Stevens Mokgalapa

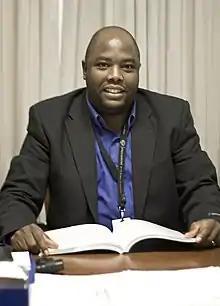

Stevens Mokgalapa (born 9 April 1977) is a South African politician who served as the Mayor of Tshwane from 2019 to 2020. A former member of the Democratic Alliance (DA), he served as a Member of the National Assembly from 2009 to 2019. Within the DA's Shadow Cabinet, he served as Shadow Deputy Minister of International Relations and Co-operation from 2009 to 2012, as Shadow Minister of Human Settlements from 2012 to 2014 and as Shadow Minister of International Relations and Co-operation from 2014 to 2019 .